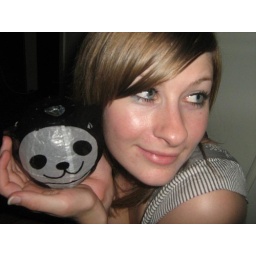
Girly dinner a go-go! The blue house took on Clayfizzle in a battle to the death. Or just the drunk. Girly dinner a go-go! The blue house took on Clayfizzle in a battle to the death. Or just the drunk.